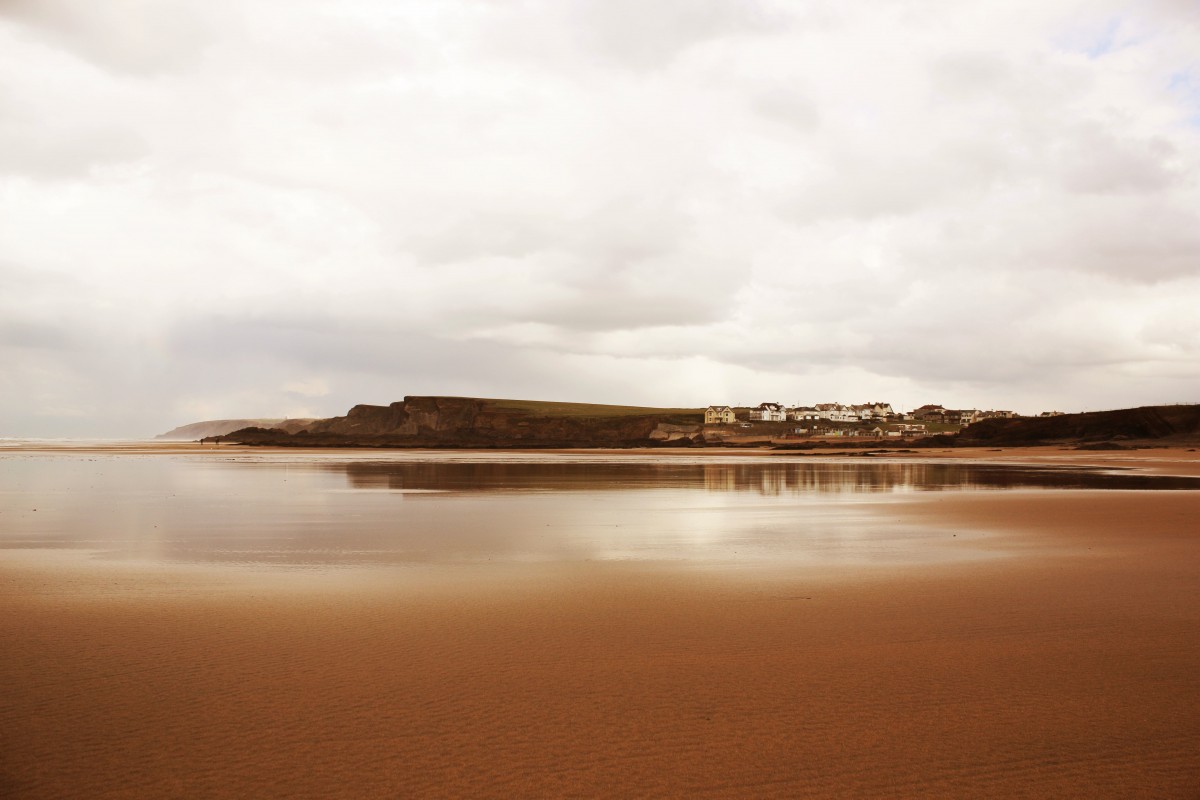
Tags: landscape, sea, coast, sand, ocean, horizon, cloud, sky, sunlight, morning, shore, wave, lake, dawn, coastline, shoreline, dusk, reflection, bay, material, body of water, loch, natural environment